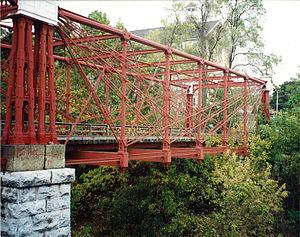
Cet article a pour vocation de présenter une liste de ponts remarquables aux États-Unis, soit par leurs caractéristiques dimensionnelles, soit par leur intérêt architectural ou historique.
Le pont ferroviaire en treillis de Bollman est un ancien pont ferroviaire à structure en treillis situé à Savage dans le Maryland, aux États-Unis, est le seul exemple qui subsiste d'un ouvrage de conception révolutionnaire dans l'histoire de l'ingénierie américaine des ponts. Cet ouvrage, long de 48,8 m présente une double travée est l'un des plus anciens ponts métalliques de chemin de fer aux États-Unis ; toutefois, actuellement, il est utilisé pour permettre au sentier de Savage Mill de franchir la rivière Patuxent. Il a été le premier pont de conception métallique à être utilisé régulièrement avec succès sur un chemin de fer. Ce type de pont a été nommé d'après son inventeur, Wendel Bollman, un ingénieur autodidacte de Baltimore.